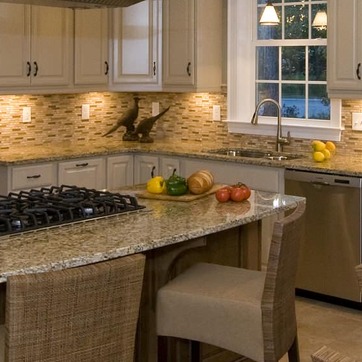
Material: food